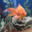
Label: aquarium_fish